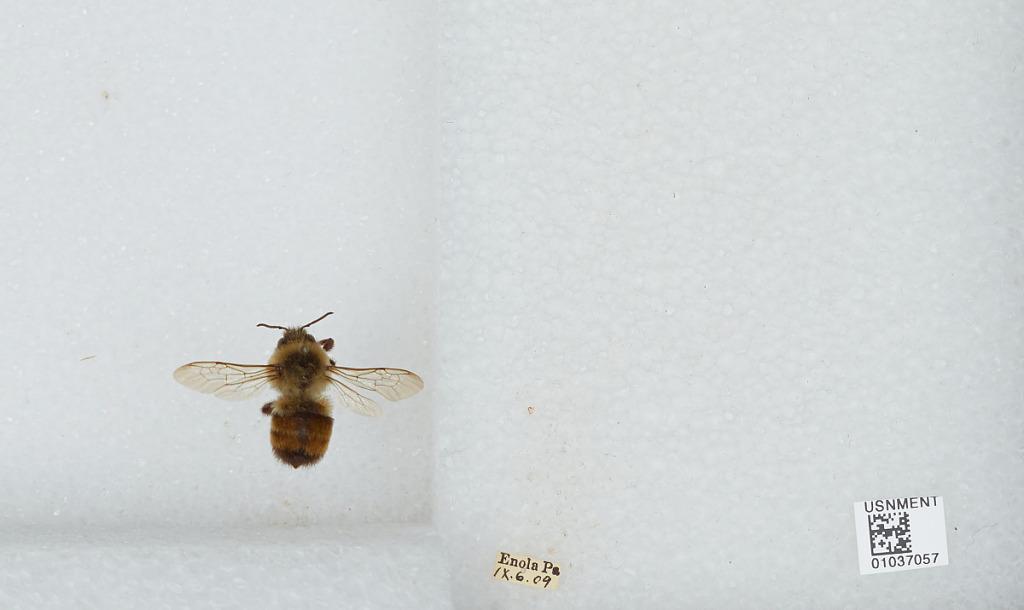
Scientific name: Bombus sp.
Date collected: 1909-9-6
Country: United States
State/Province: Pennsylvania
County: Cumberland
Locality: Enola
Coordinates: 40.29, -76.9336